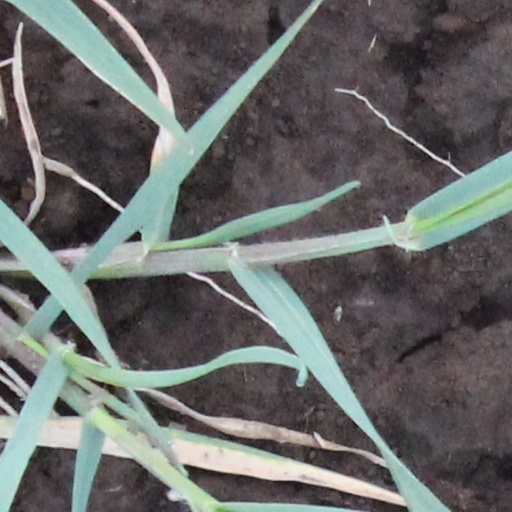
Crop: wheat